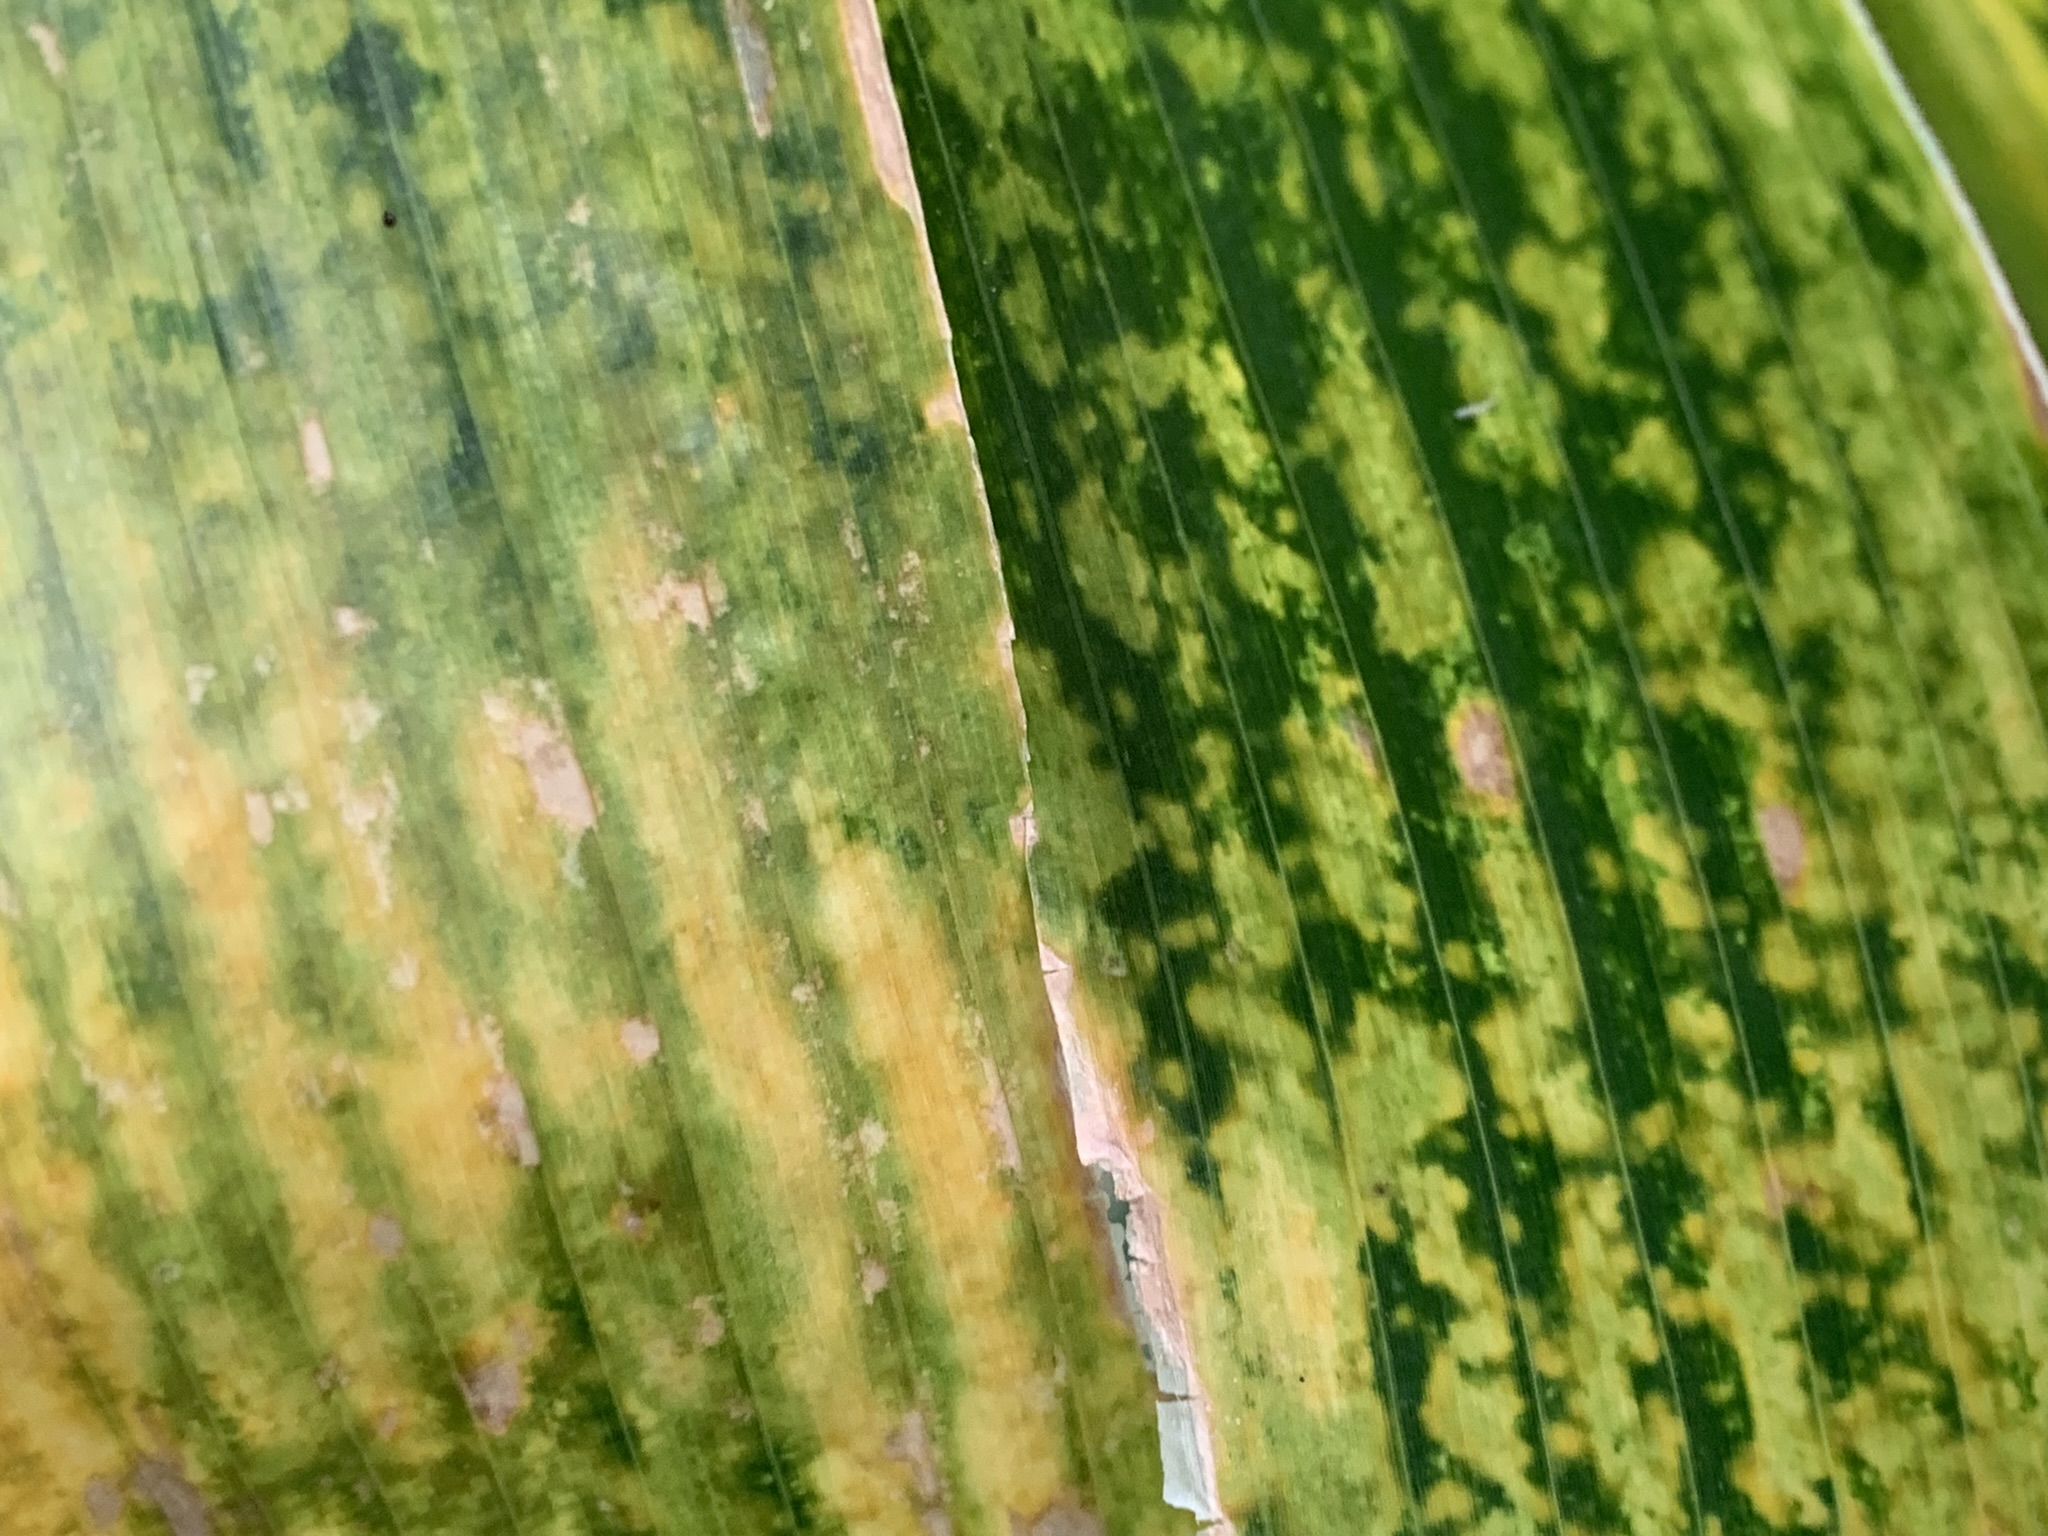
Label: MLN